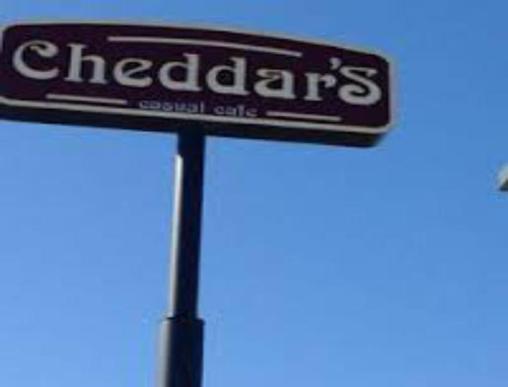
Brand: cheddar's casual cafe
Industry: Food